Main Event Championship Wrestling

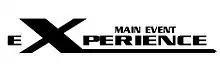
Main Event Experience

Apart from their TV tapings, MECW has also produced DVDs of various live events. MECW Arrives, MECW Returns and MECW Supershow at Vincennes University. Since MECW's inception by Jason Daniel, the MECW live events have been held in Evansville, Monroe City, Cannelton and Vincennes, Indiana.